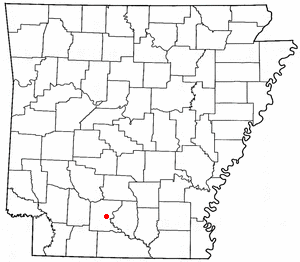
Camden (Arkansas)
Camdens beliggenhed i Arkansas
Camden er en amerikansk by og administrativt centrum for det amerikanske county Ouachita County i staten Arkansas. I 2007 havde byen et indbyggertal på 11.657.